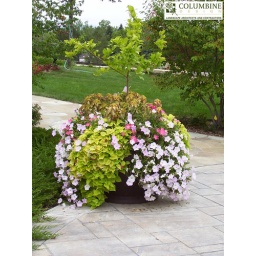
Columbine Design annual container with lemon tree in the center.